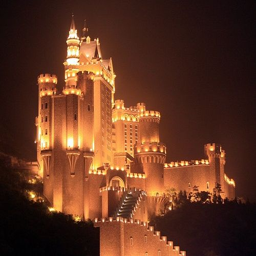
-- i saw this , was really taken by surprise to see it in a modern city